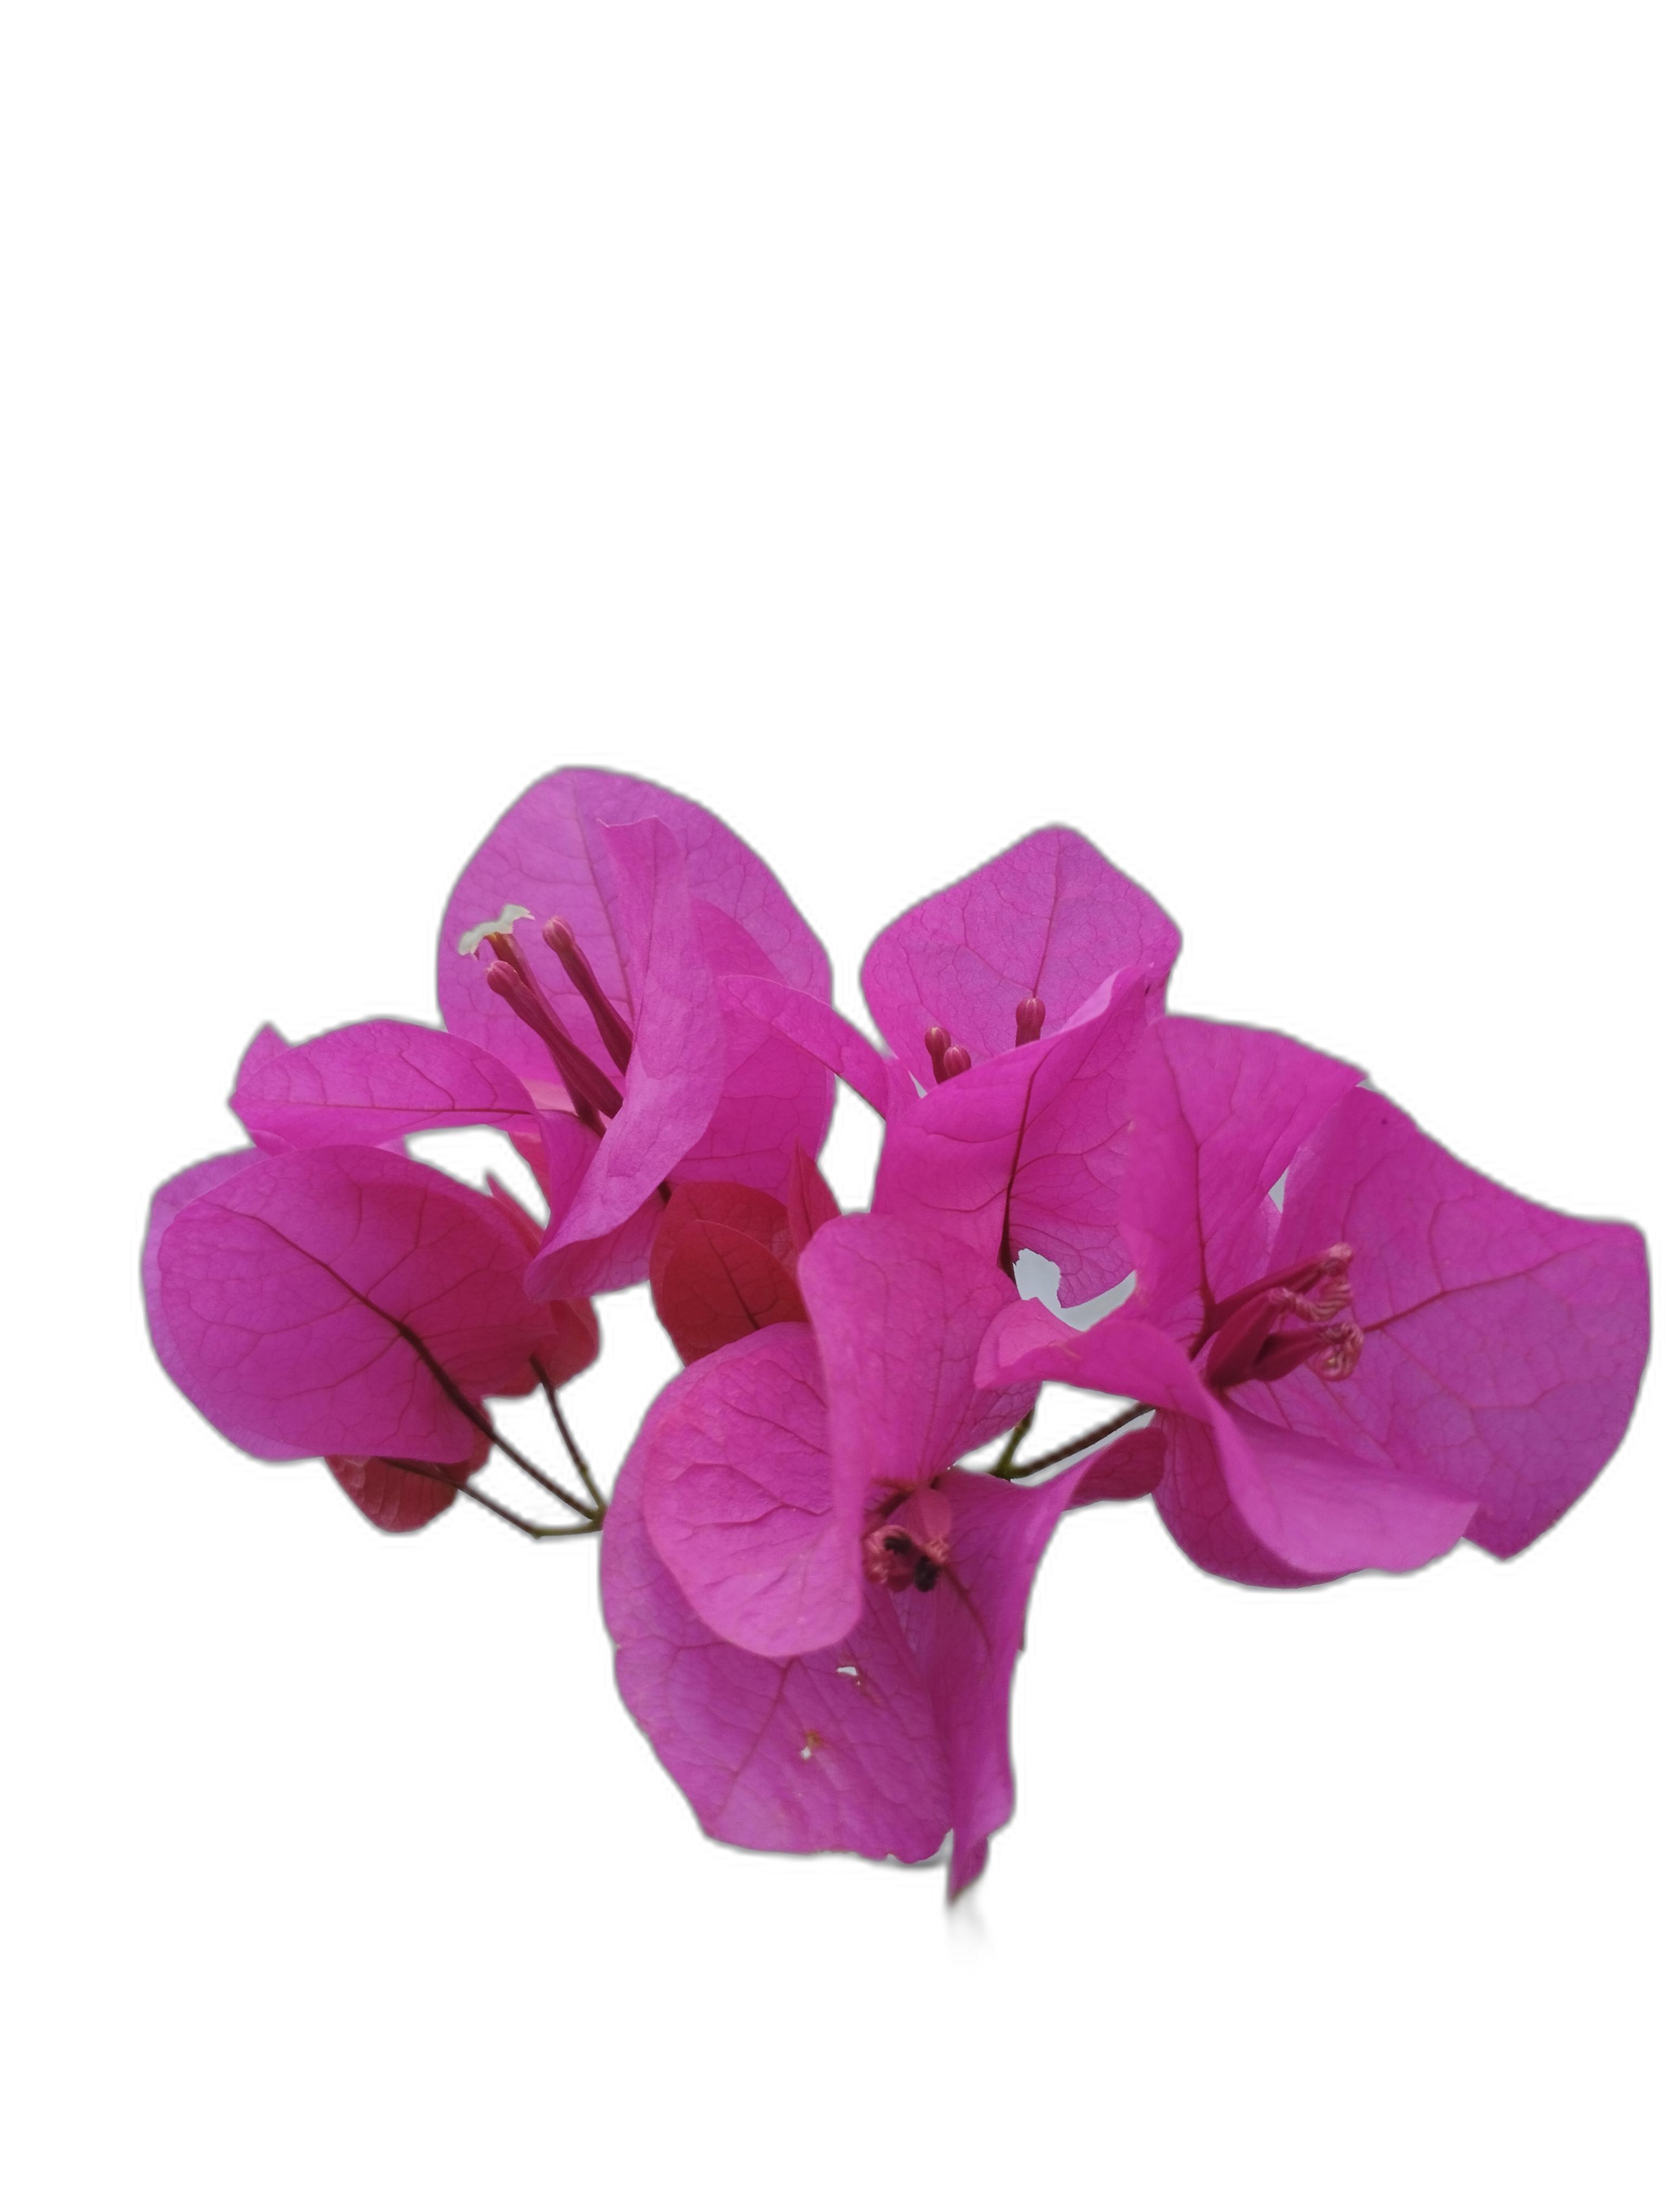
Label: Bougainvillea